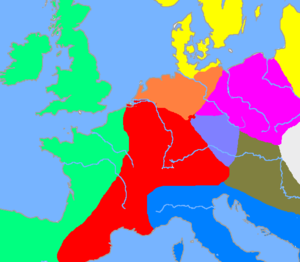
L'âge du bronze en Europe succède au Néolithique au début du IIIᵉ millénaire av. J.-C. en mer Égée, et à la fin de ce même millénaire en Europe de l'Ouest. Il englobe en Europe la totalité du IIᵉ millénaire av. J.-C., et s'achève vers 800 av. J.-C. quand commence l'âge du fer.
Les Lingons sont une population protohistorique ayant constitué l'un des plus anciens peuples gaulois, l'ethnogenèse du peuple Lingon participant en outre du développement socioculturel protohistorique de l'Arc alpin.